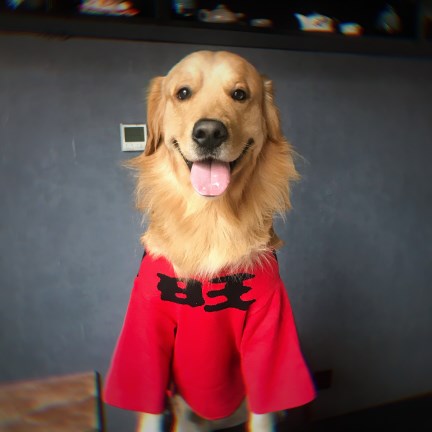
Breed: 5355-n000126-golden_retriever